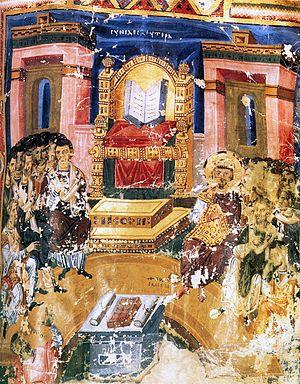
L'enluminure byzantine désigne l'art de décorer les livres pendant la période de l'Empire byzantin sur le territoire de ce dernier ainsi que dans les territoires limitrophes. Héritier de l'enluminure antique, elle se développe et évolue au gré des événements politiques et religieux qui agitent l'empire entre le Vᵉ et le XVᵉ siècle. Elle influence directement l'enluminure d'Europe occidentale, mais aussi la miniature ottomane et celle de son environnement culturel : slave, arménienne, géorgienne, copte.